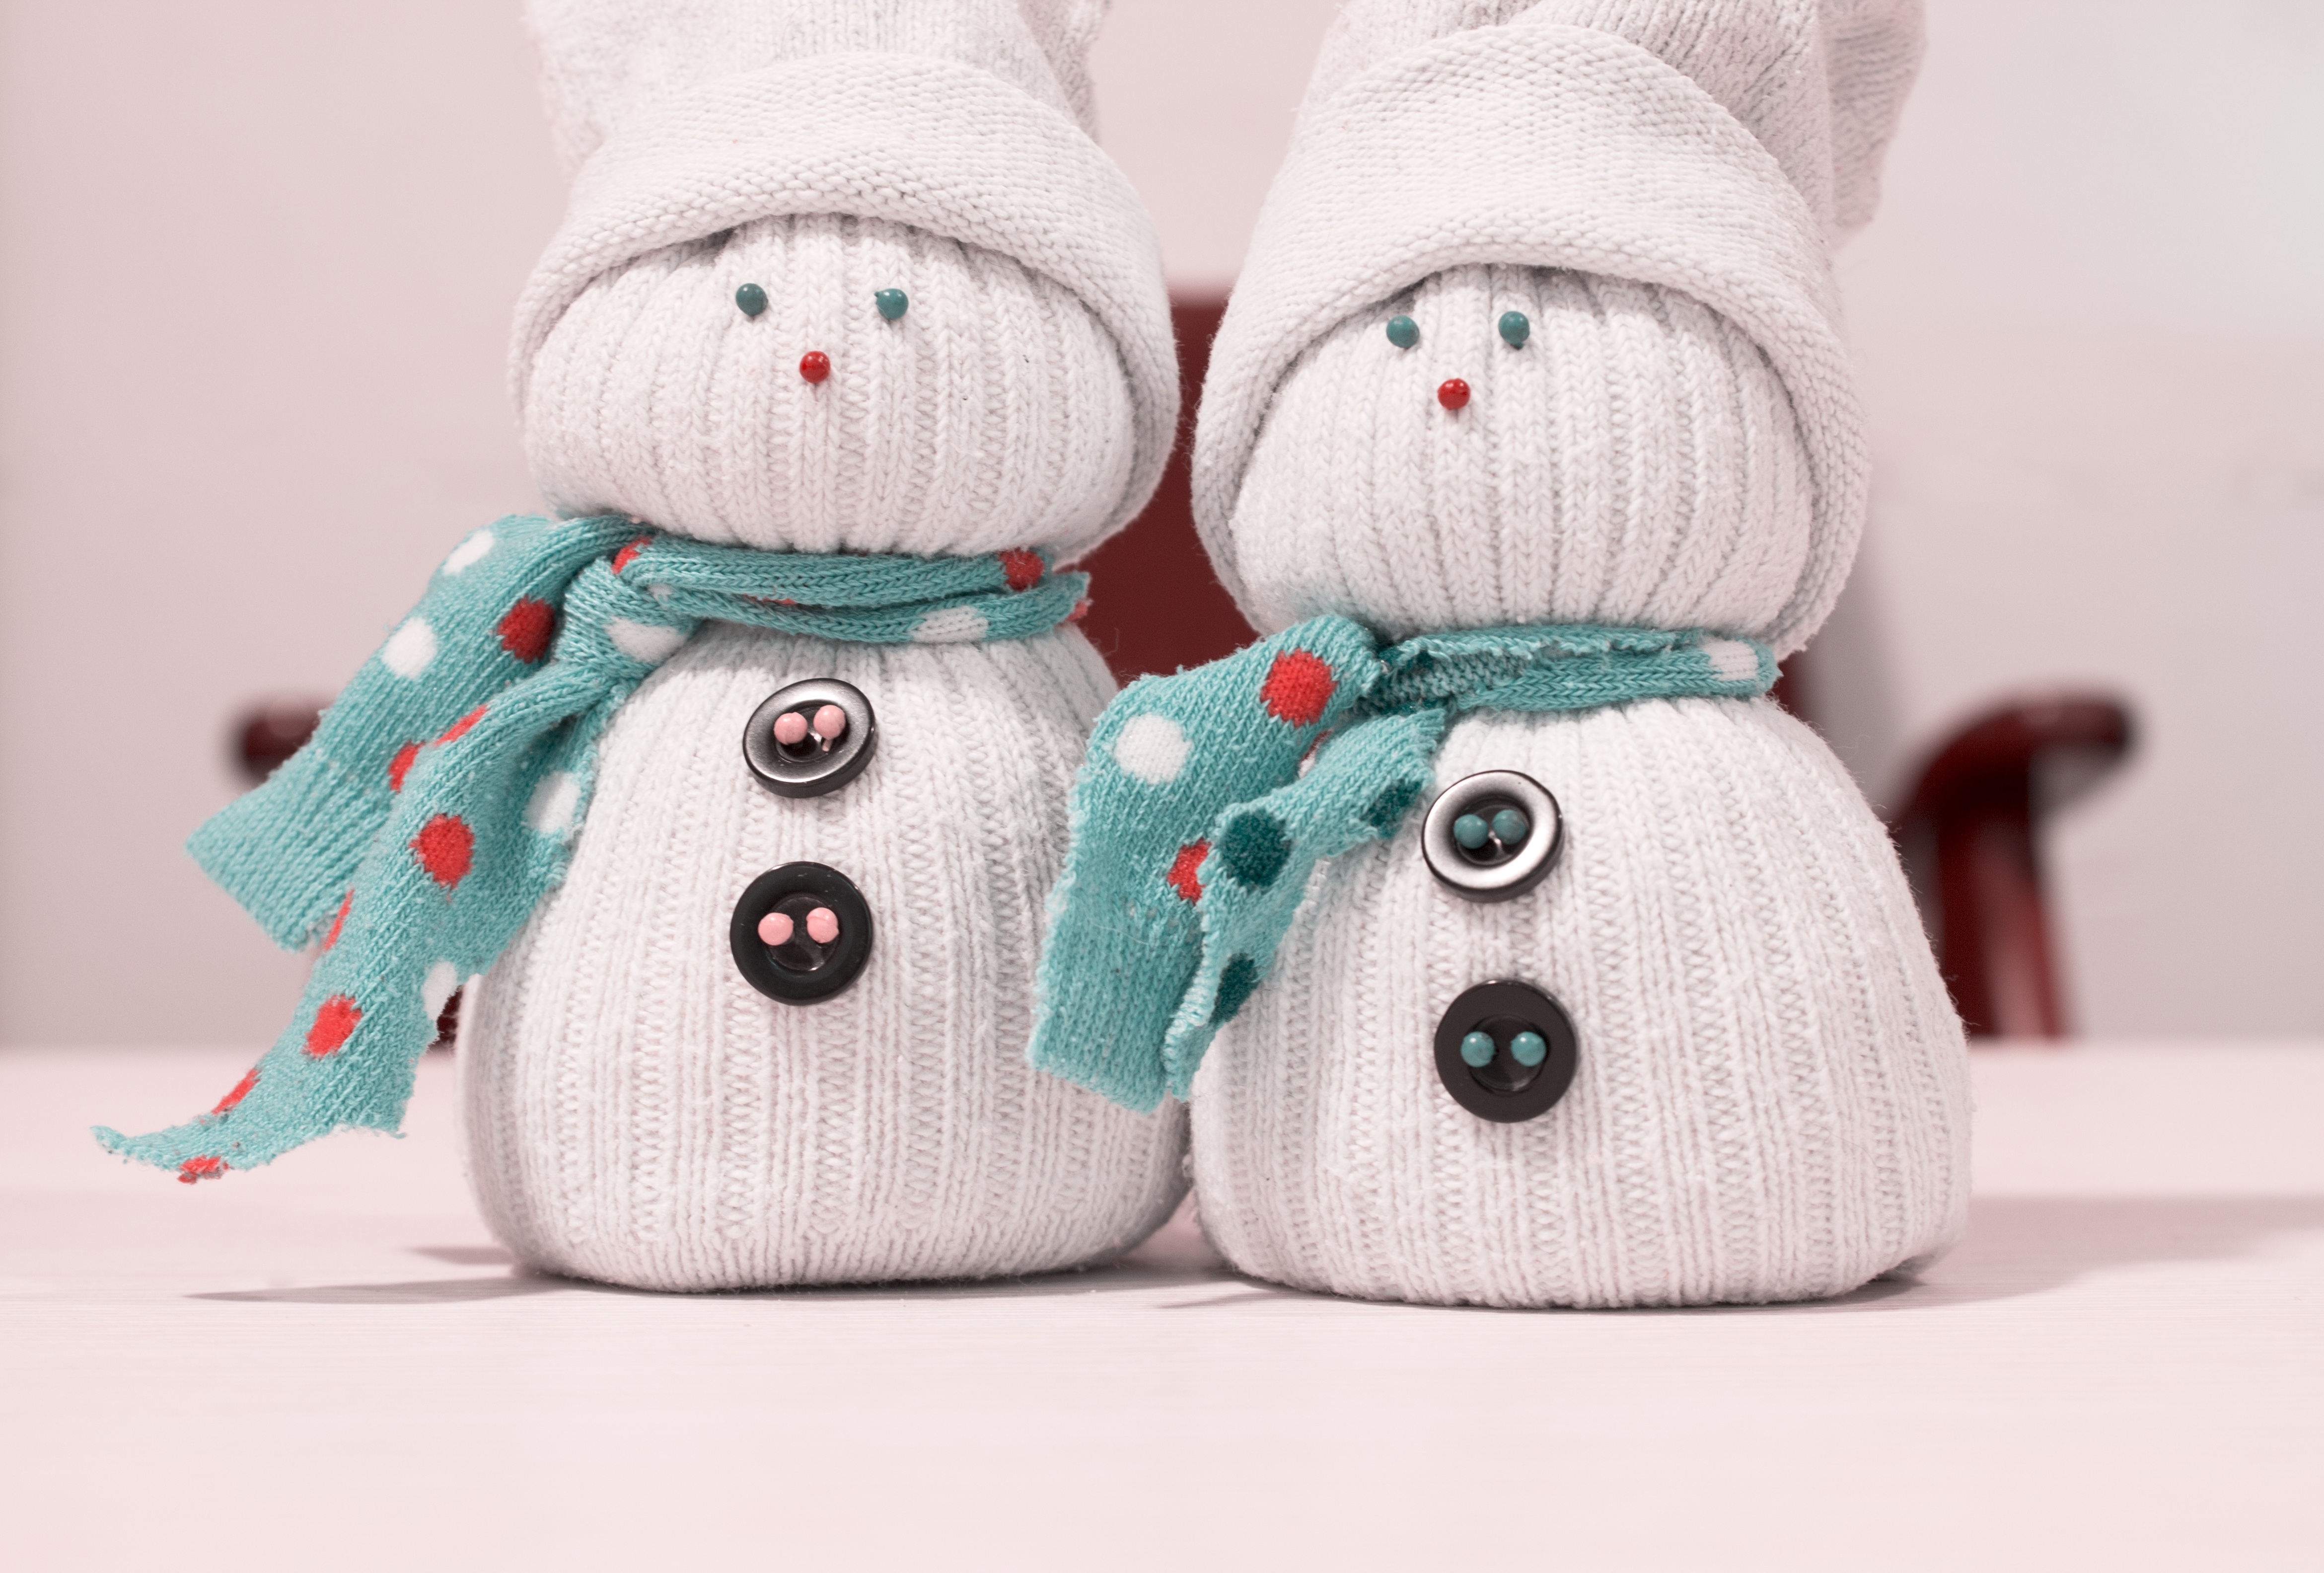
snow, winter, white, cute, celebration, decoration, pattern, symbol, hat, christmas, toy, season, scarf, material, snowflake, santa, product, textile, art, fun, design, happy, holidays, year, snowman, funny, new, december, claus, xmas, merry, stuffed toy